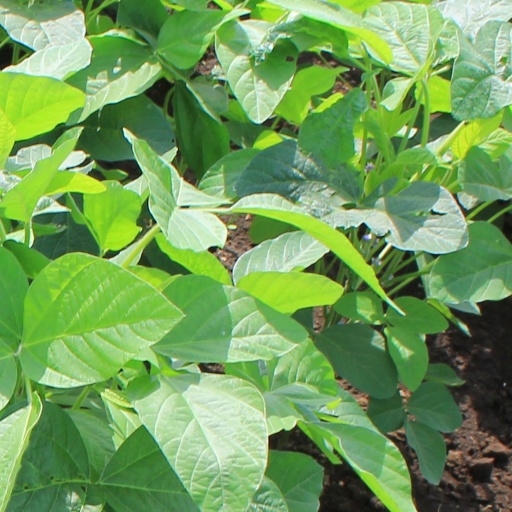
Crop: soybean